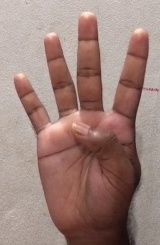
ASL sign: 4